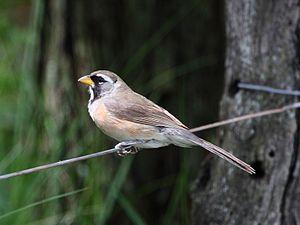
La province de San Luis est une subdivision de l'Argentine située au centre-ouest du pays. Sa capitale est la ville de San Luis.
La province du Chaco est une subdivision de l'Argentine située au nord du pays. Elle est bordée à l'ouest par les provinces de Salta et de Santiago del Estero, au sud par celle de Santa Fe, au sud-est par celle de Corrientes et par le Paraguay et à l'est et au nord par la province de Formosa.
Le Saltatricule du Chaco est une espèce de passereaux appartenant à la famille des Thraupidae. C'est la seule espèce du genre Saltatricula.
Ceci est une liste des oiseaux endémiques ou quasi-endémiques d'Argentine.
La province de Córdoba est une province de l'Argentine. Située dans le centre-nord du pays, elle est parfois appelée le « Cœur de l'Argentine ». Sa capitale est Córdoba, la deuxième plus grande ville du pays. La province a une superficie de 165 321 km² et une population de 3 567 654 habitants en 2015, ce qui en fait la deuxième province la plus peuplée du pays, après celle de Buenos Aires.